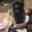
Label: dog